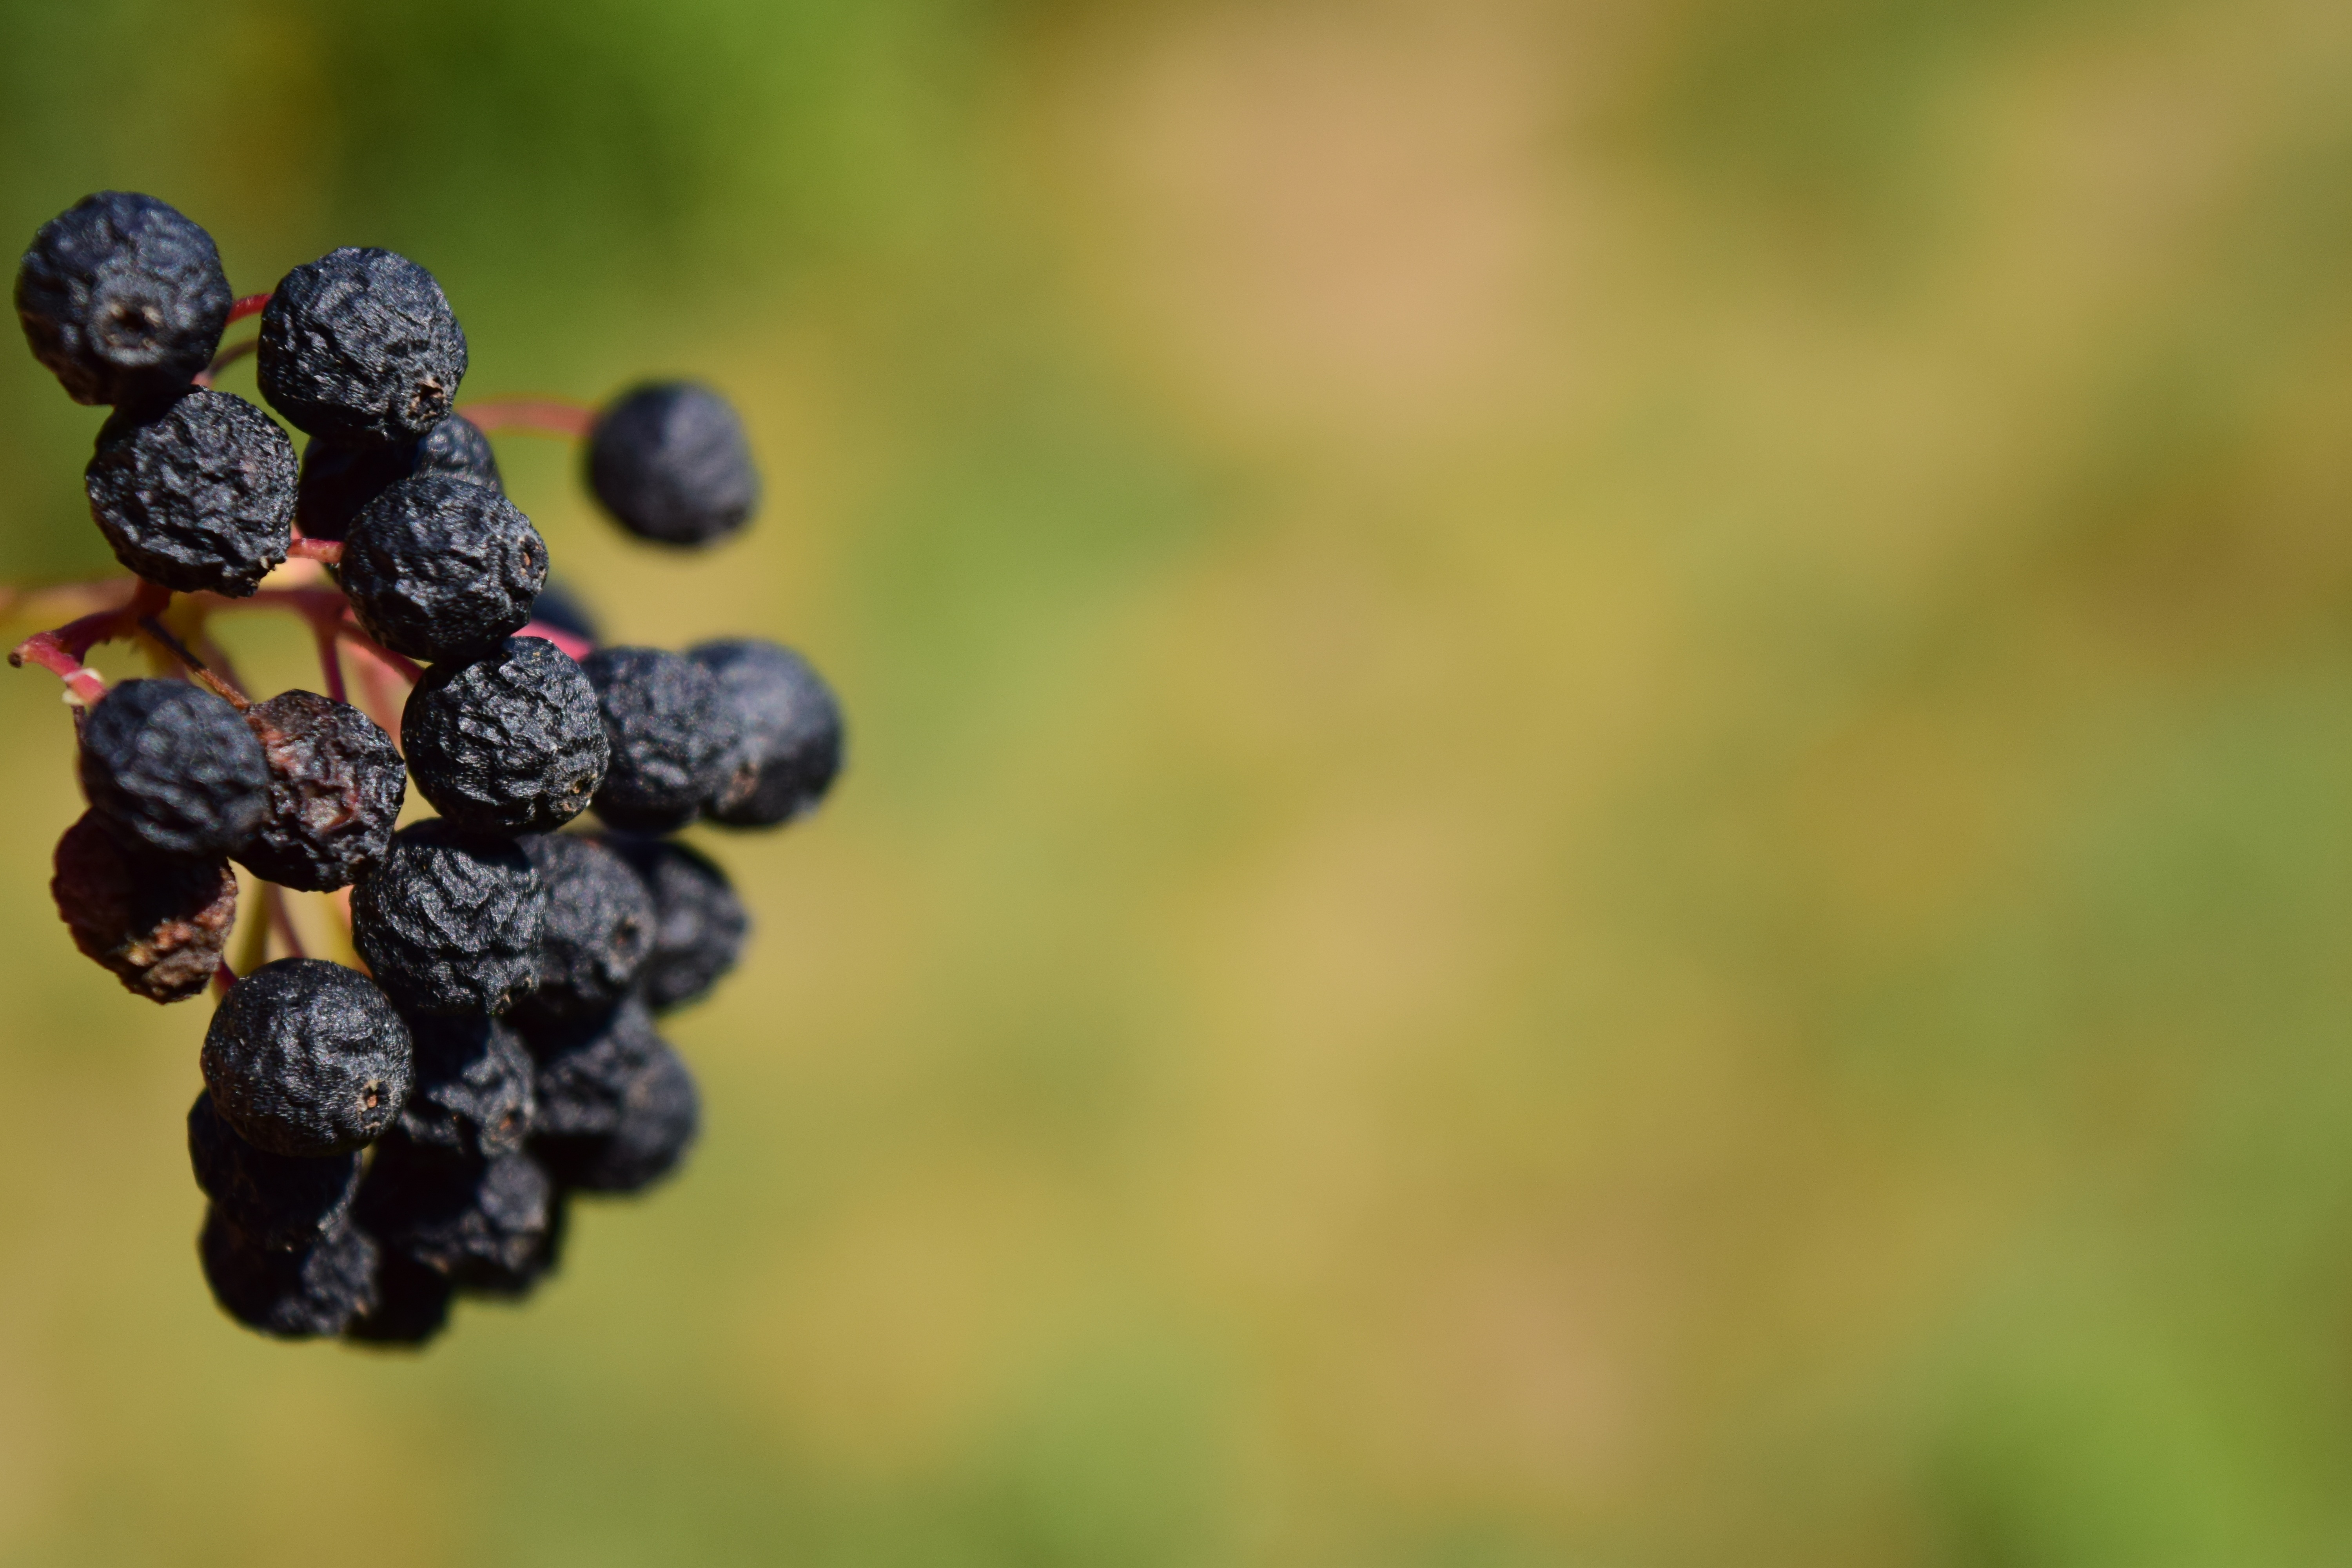
nature, branch, plant, fruit, berry, leaf, flower, dry, food, green, produce, autumn, blue, close, flora, blackberry, close up, background, berries, shrub, beautiful, drought, macro photography, flowering plant, rowanberries, dry berries, bilberry, land plant